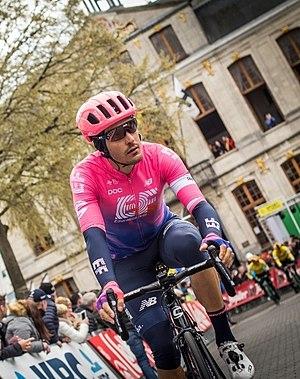
Alberto Bettiol est un coureur cycliste italien, membre de l'équipe EF Pro Cycling. Il a notamment remporté le Tour des Flandres en 2019.